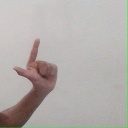
अक्षर: ल